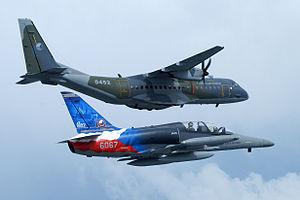
La Vzdušné síly Armády České republiky désigne la force aérienne de la République tchèque. La force aérienne, avec les forces terrestres, comprend la puissance de combat principal des forces armées de la République tchèque. Elle succède, en 1992, à la force aérienne de la Tchécoslovaquie.